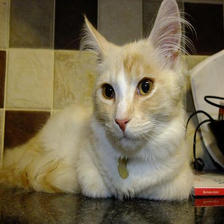
Species: cat
Breed: Maine Coon